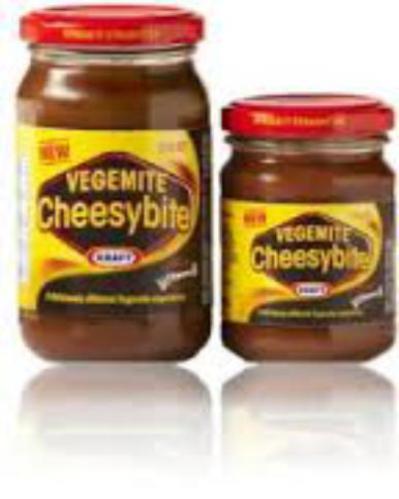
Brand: cheesybite
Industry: Food